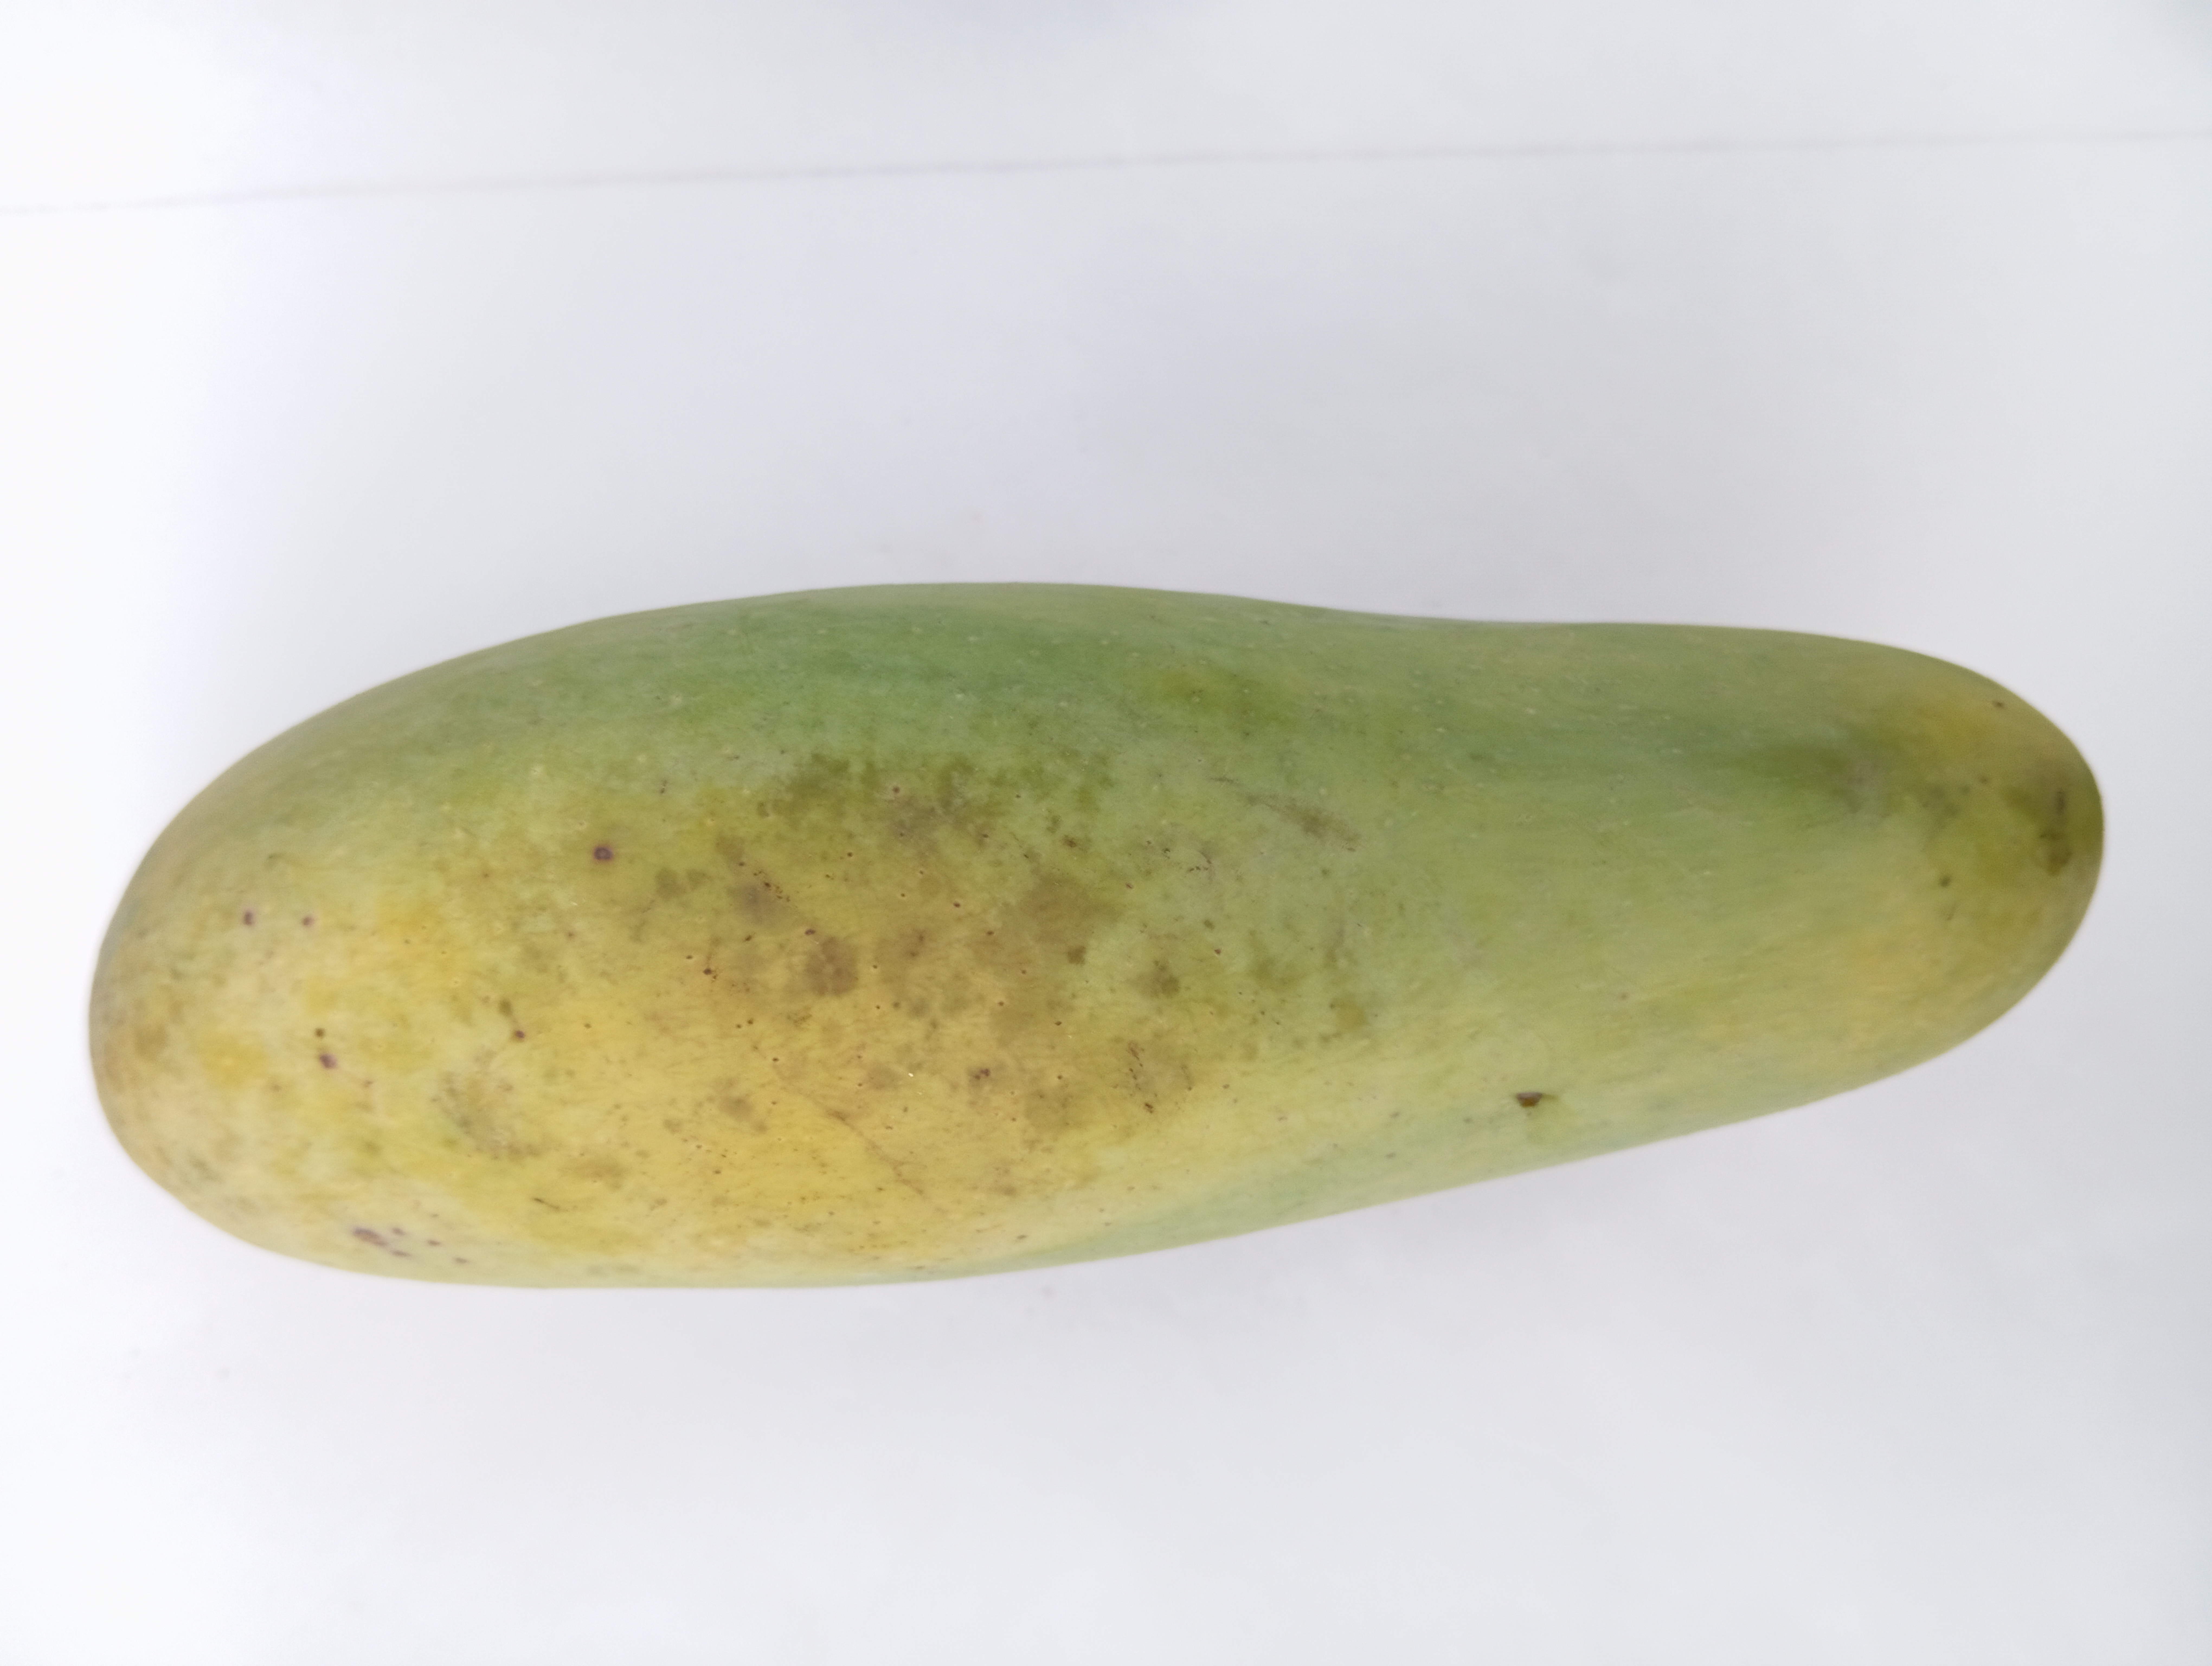
Mango variety: Banana